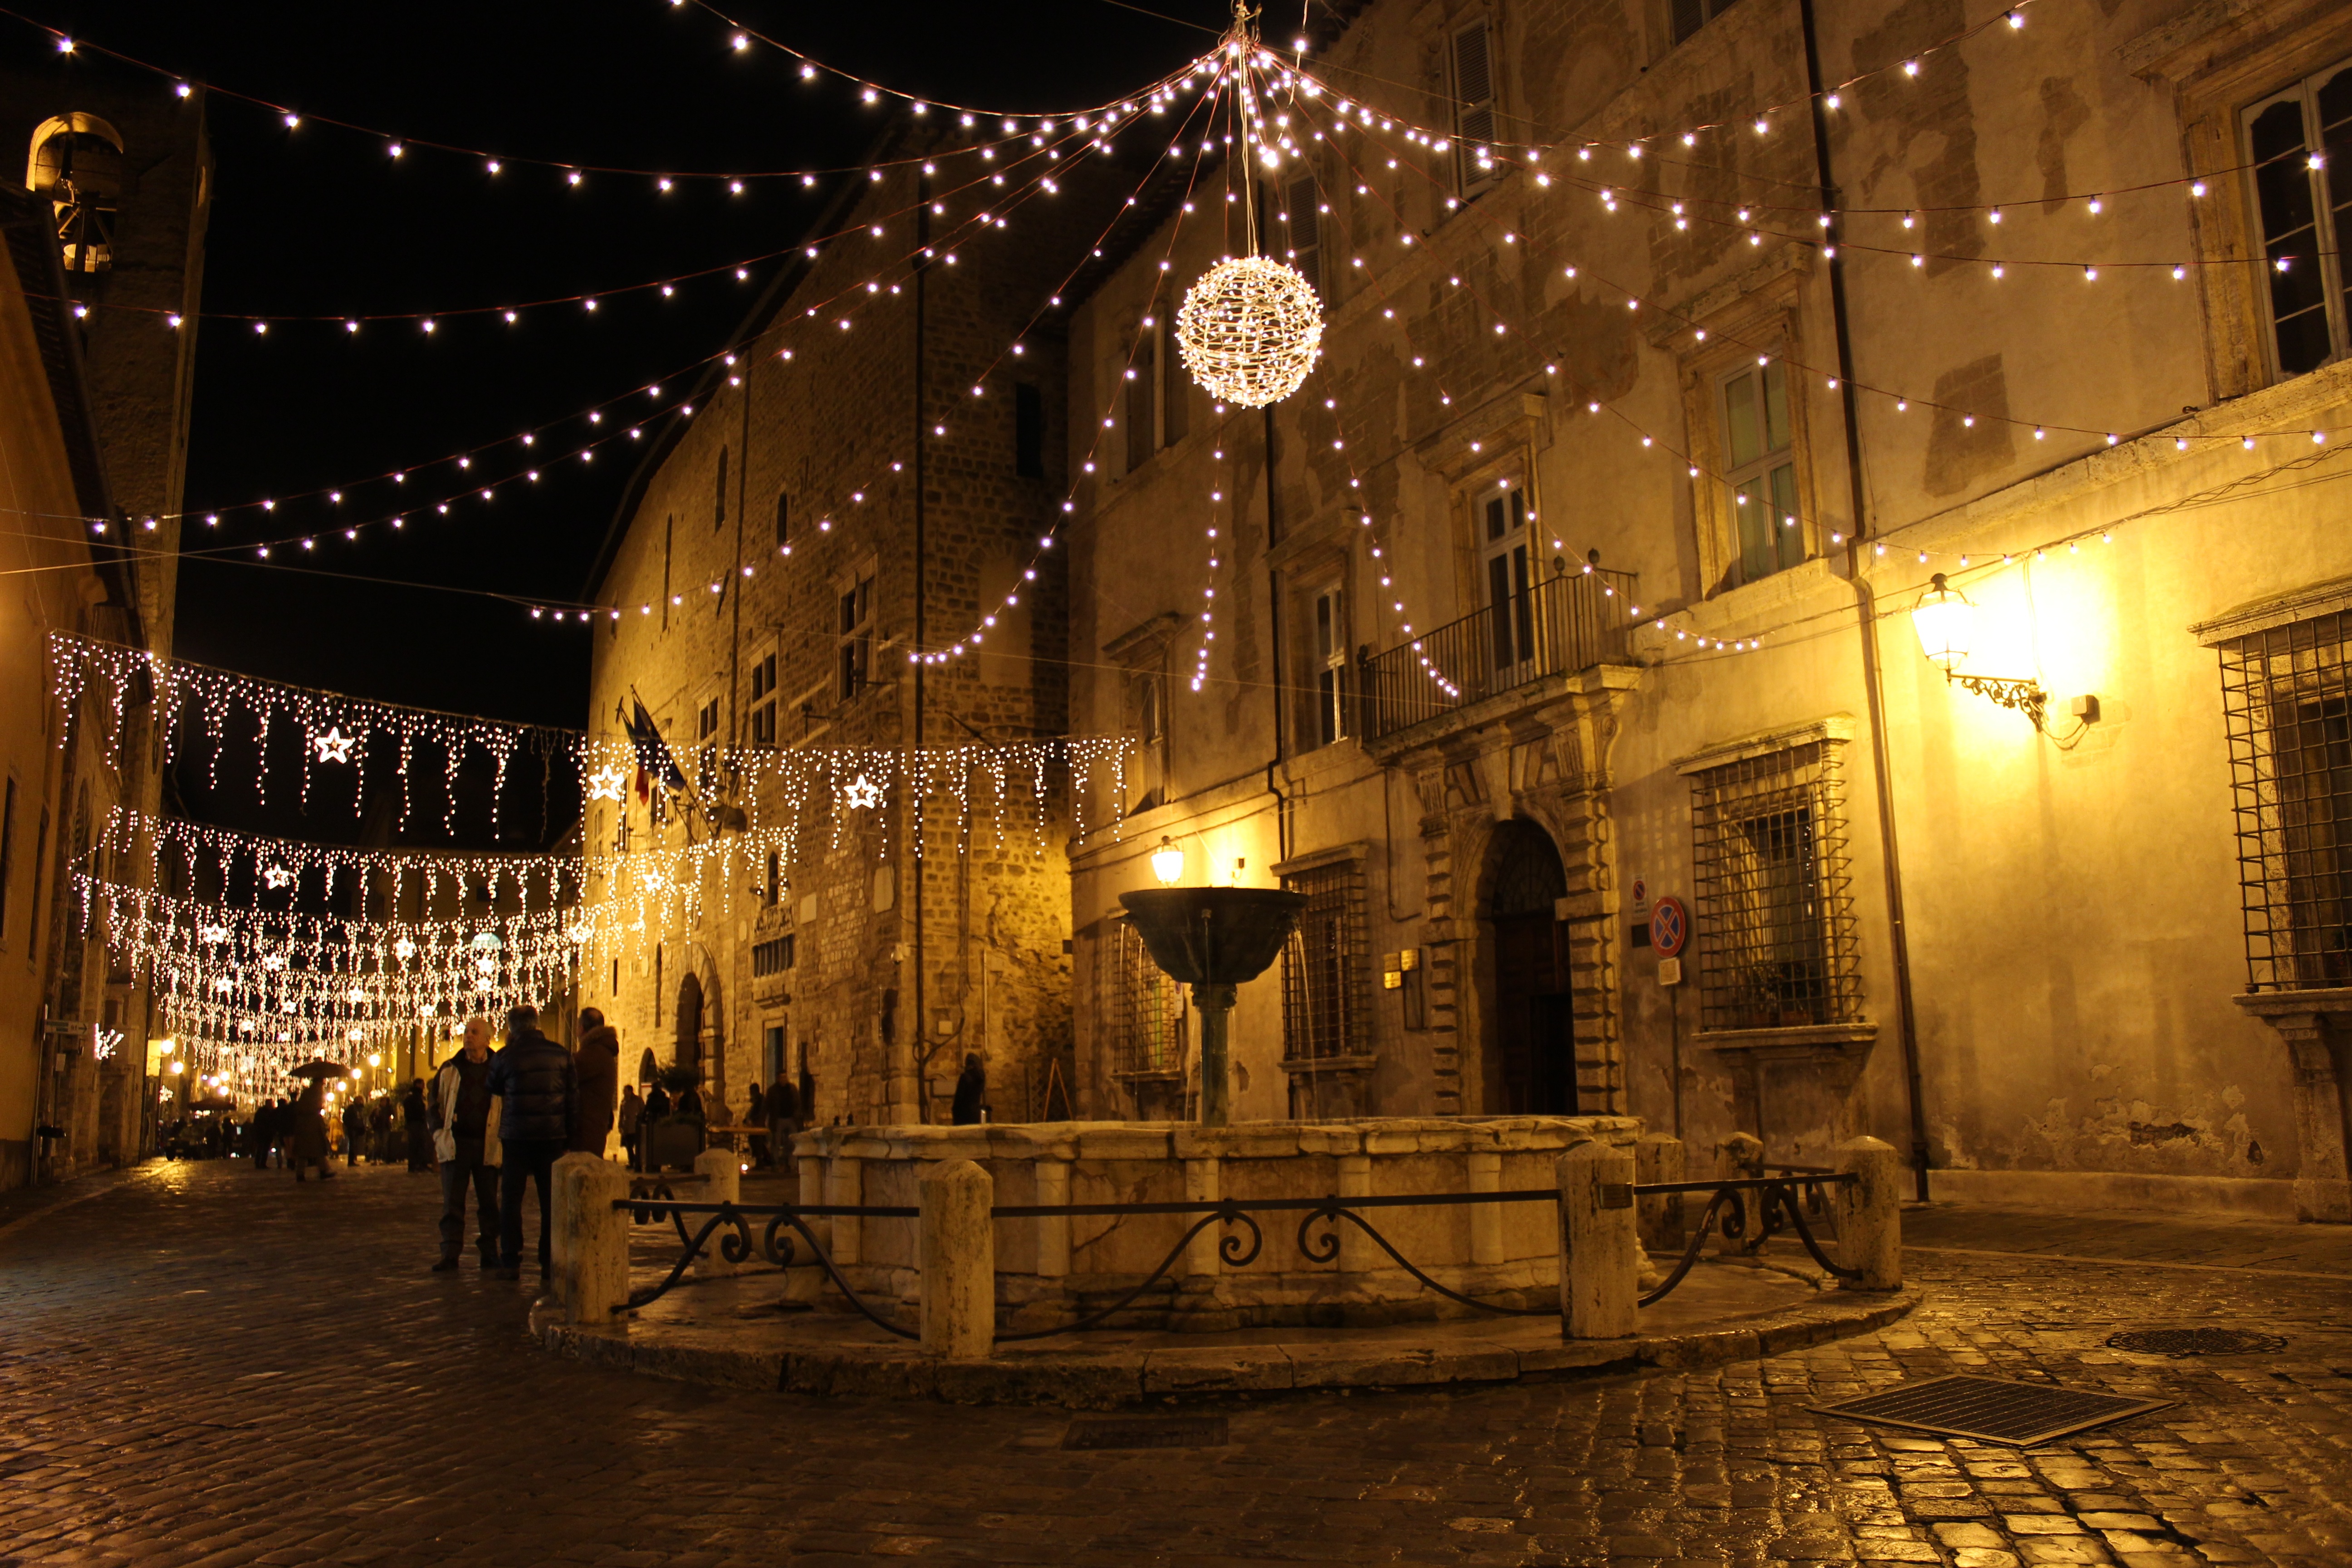
light, night, town, evening, small, italy, lighting, christmas decoration, medieval, lights, tourists, fountain, narni, christmas lights, historian, narnia